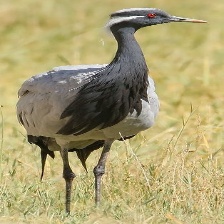
Species: DEMOISELLE CRANE
Scientific name: GRUS VIRGO
ImageNet parent category: crane